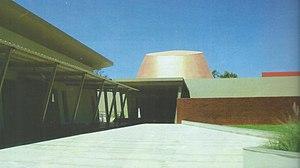
Mangalore, officiellement connu sous le nom de Mangaluru, est la principale ville portuaire du district Dashina du Kannada dans l'État du Karnataka en Inde du Sud. La ville est située à environ 352 km à l'ouest de Bangalore, la capitale de l'État du Karnataka, entre la mer d'Arabie et la chaîne de montagnes des Ghats occidentaux.